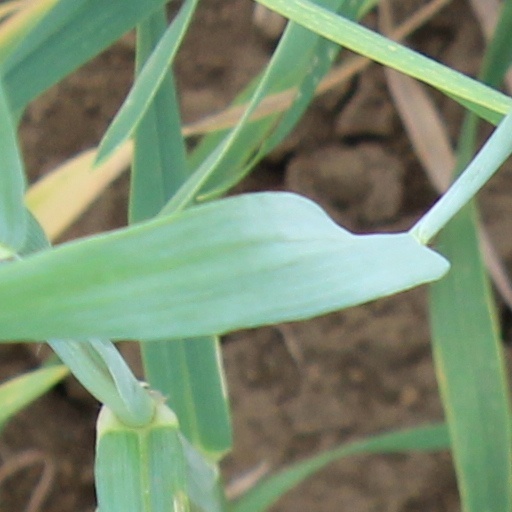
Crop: wheat